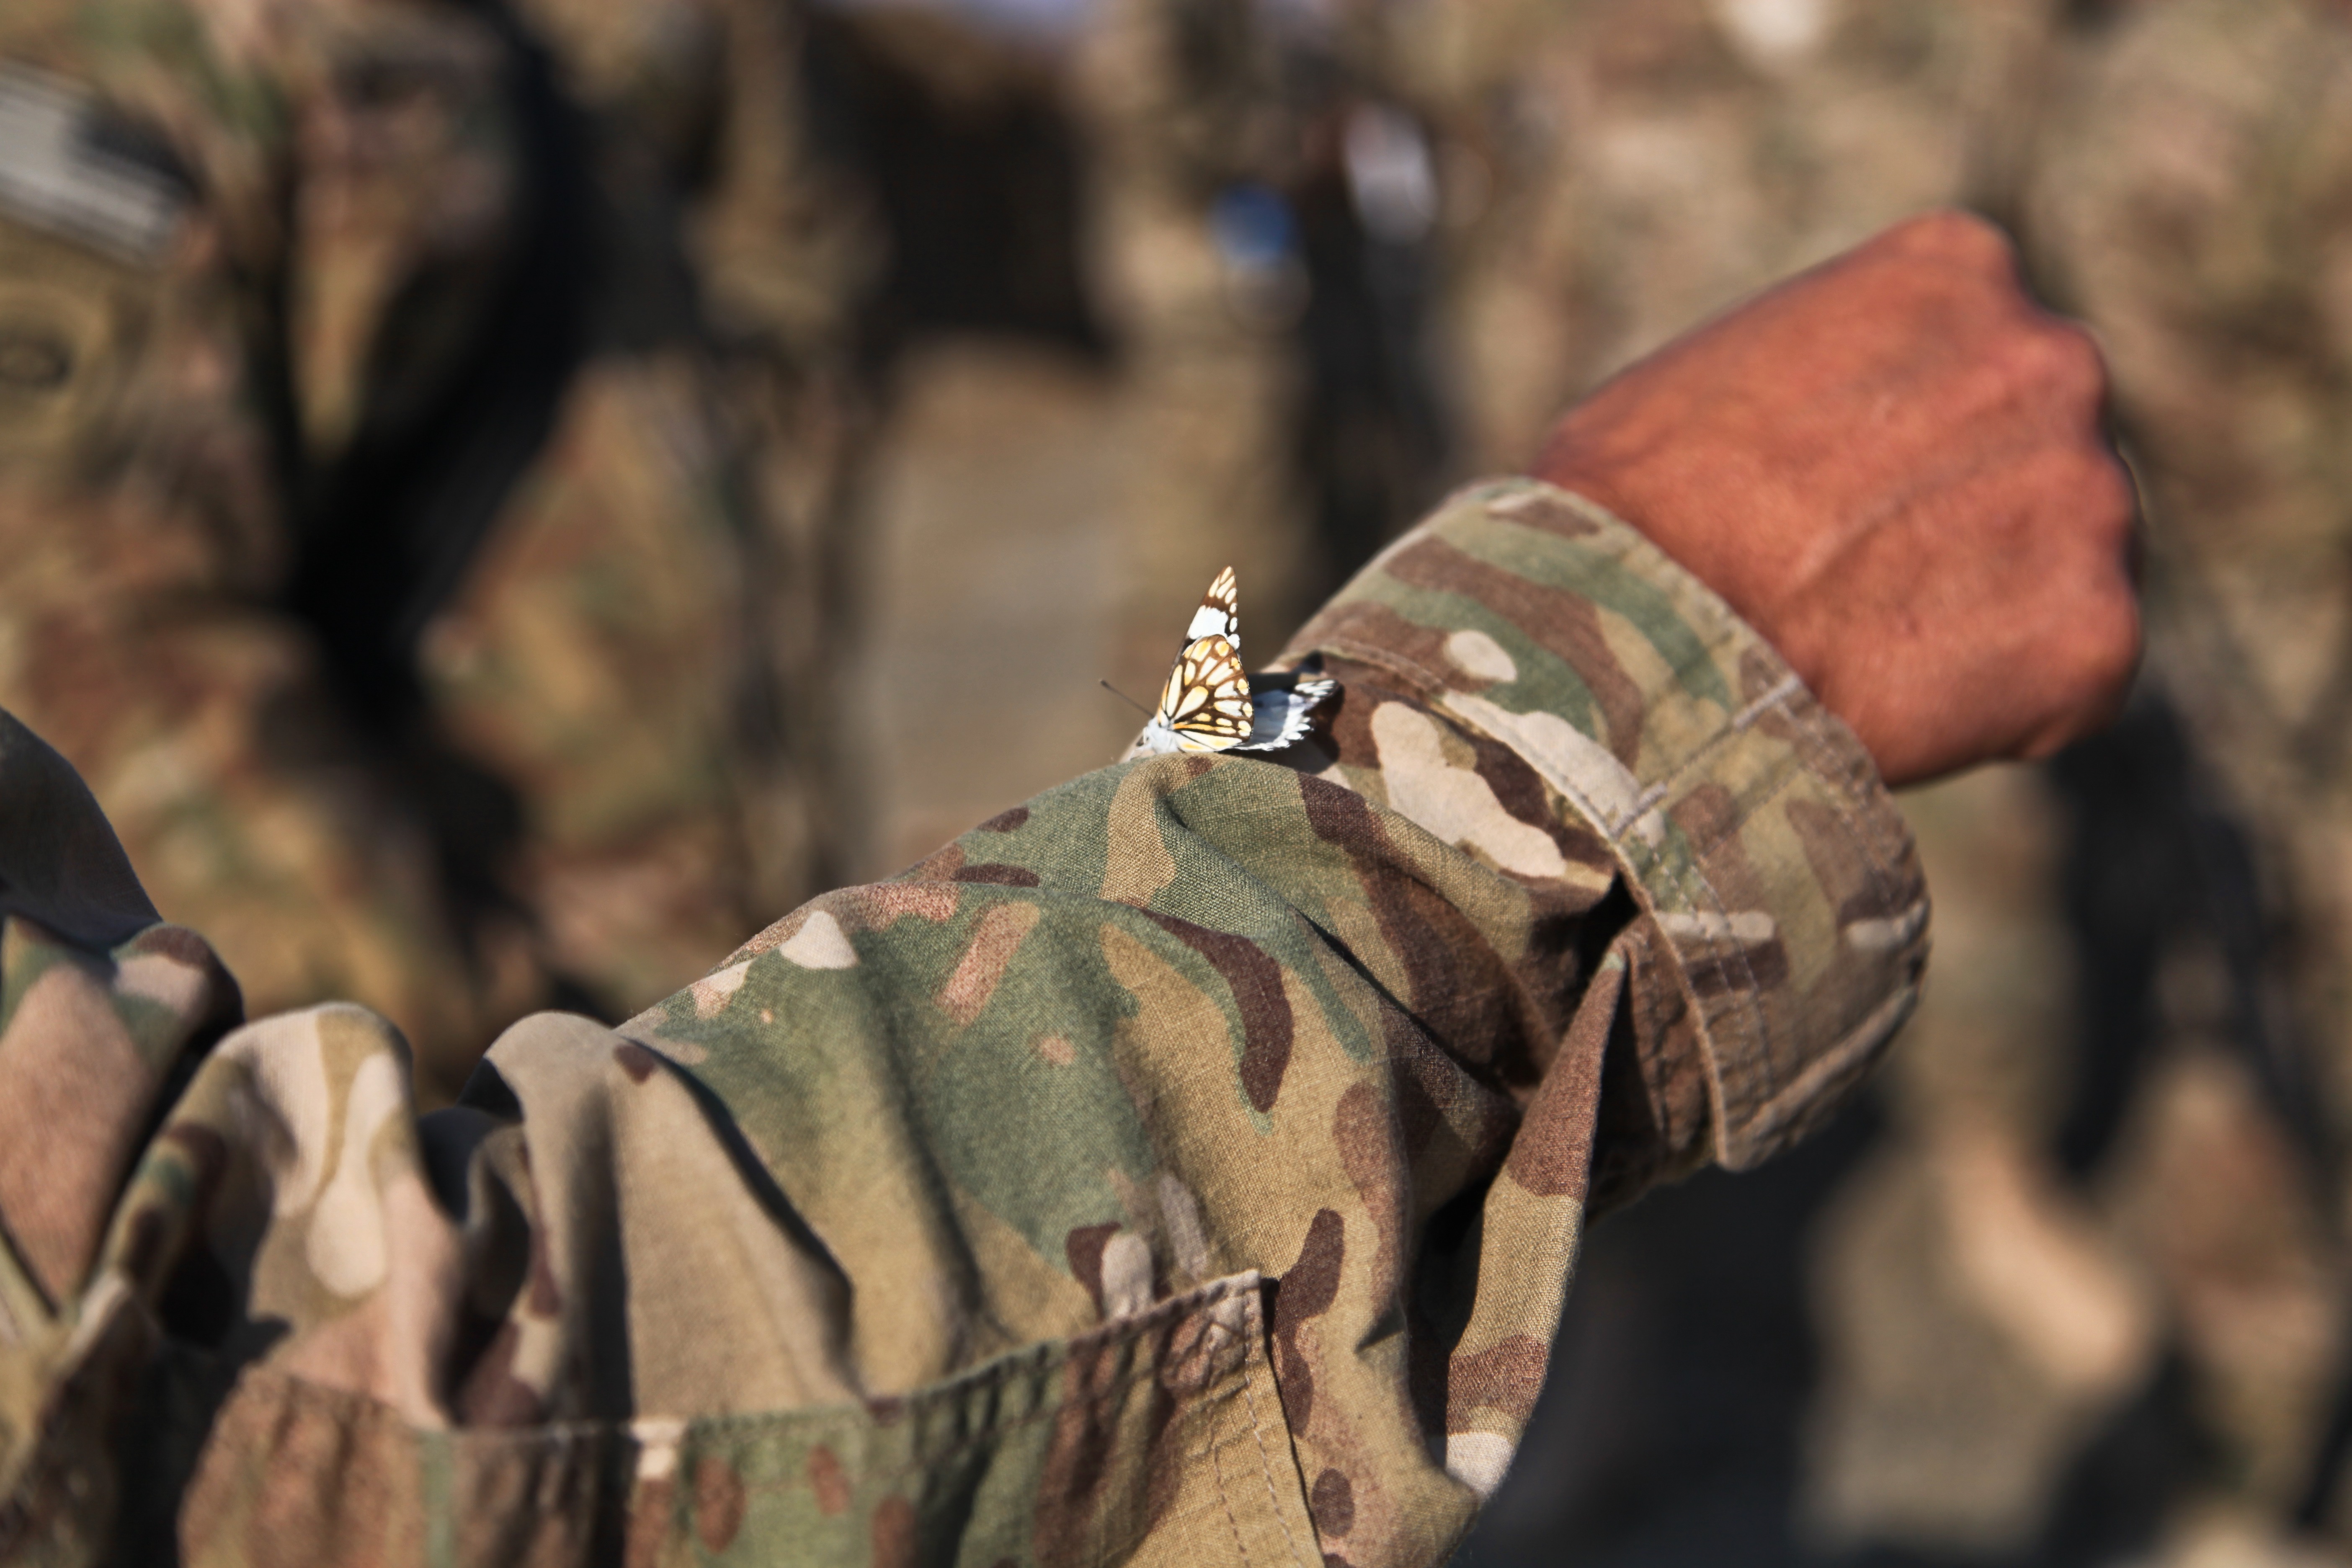
country, military, soldier, army, symbol, peace, butterfly, freedom, war, delicate, soldiers, special, nation, independence, defense, forces, troop, afghanistan, infantry, armed